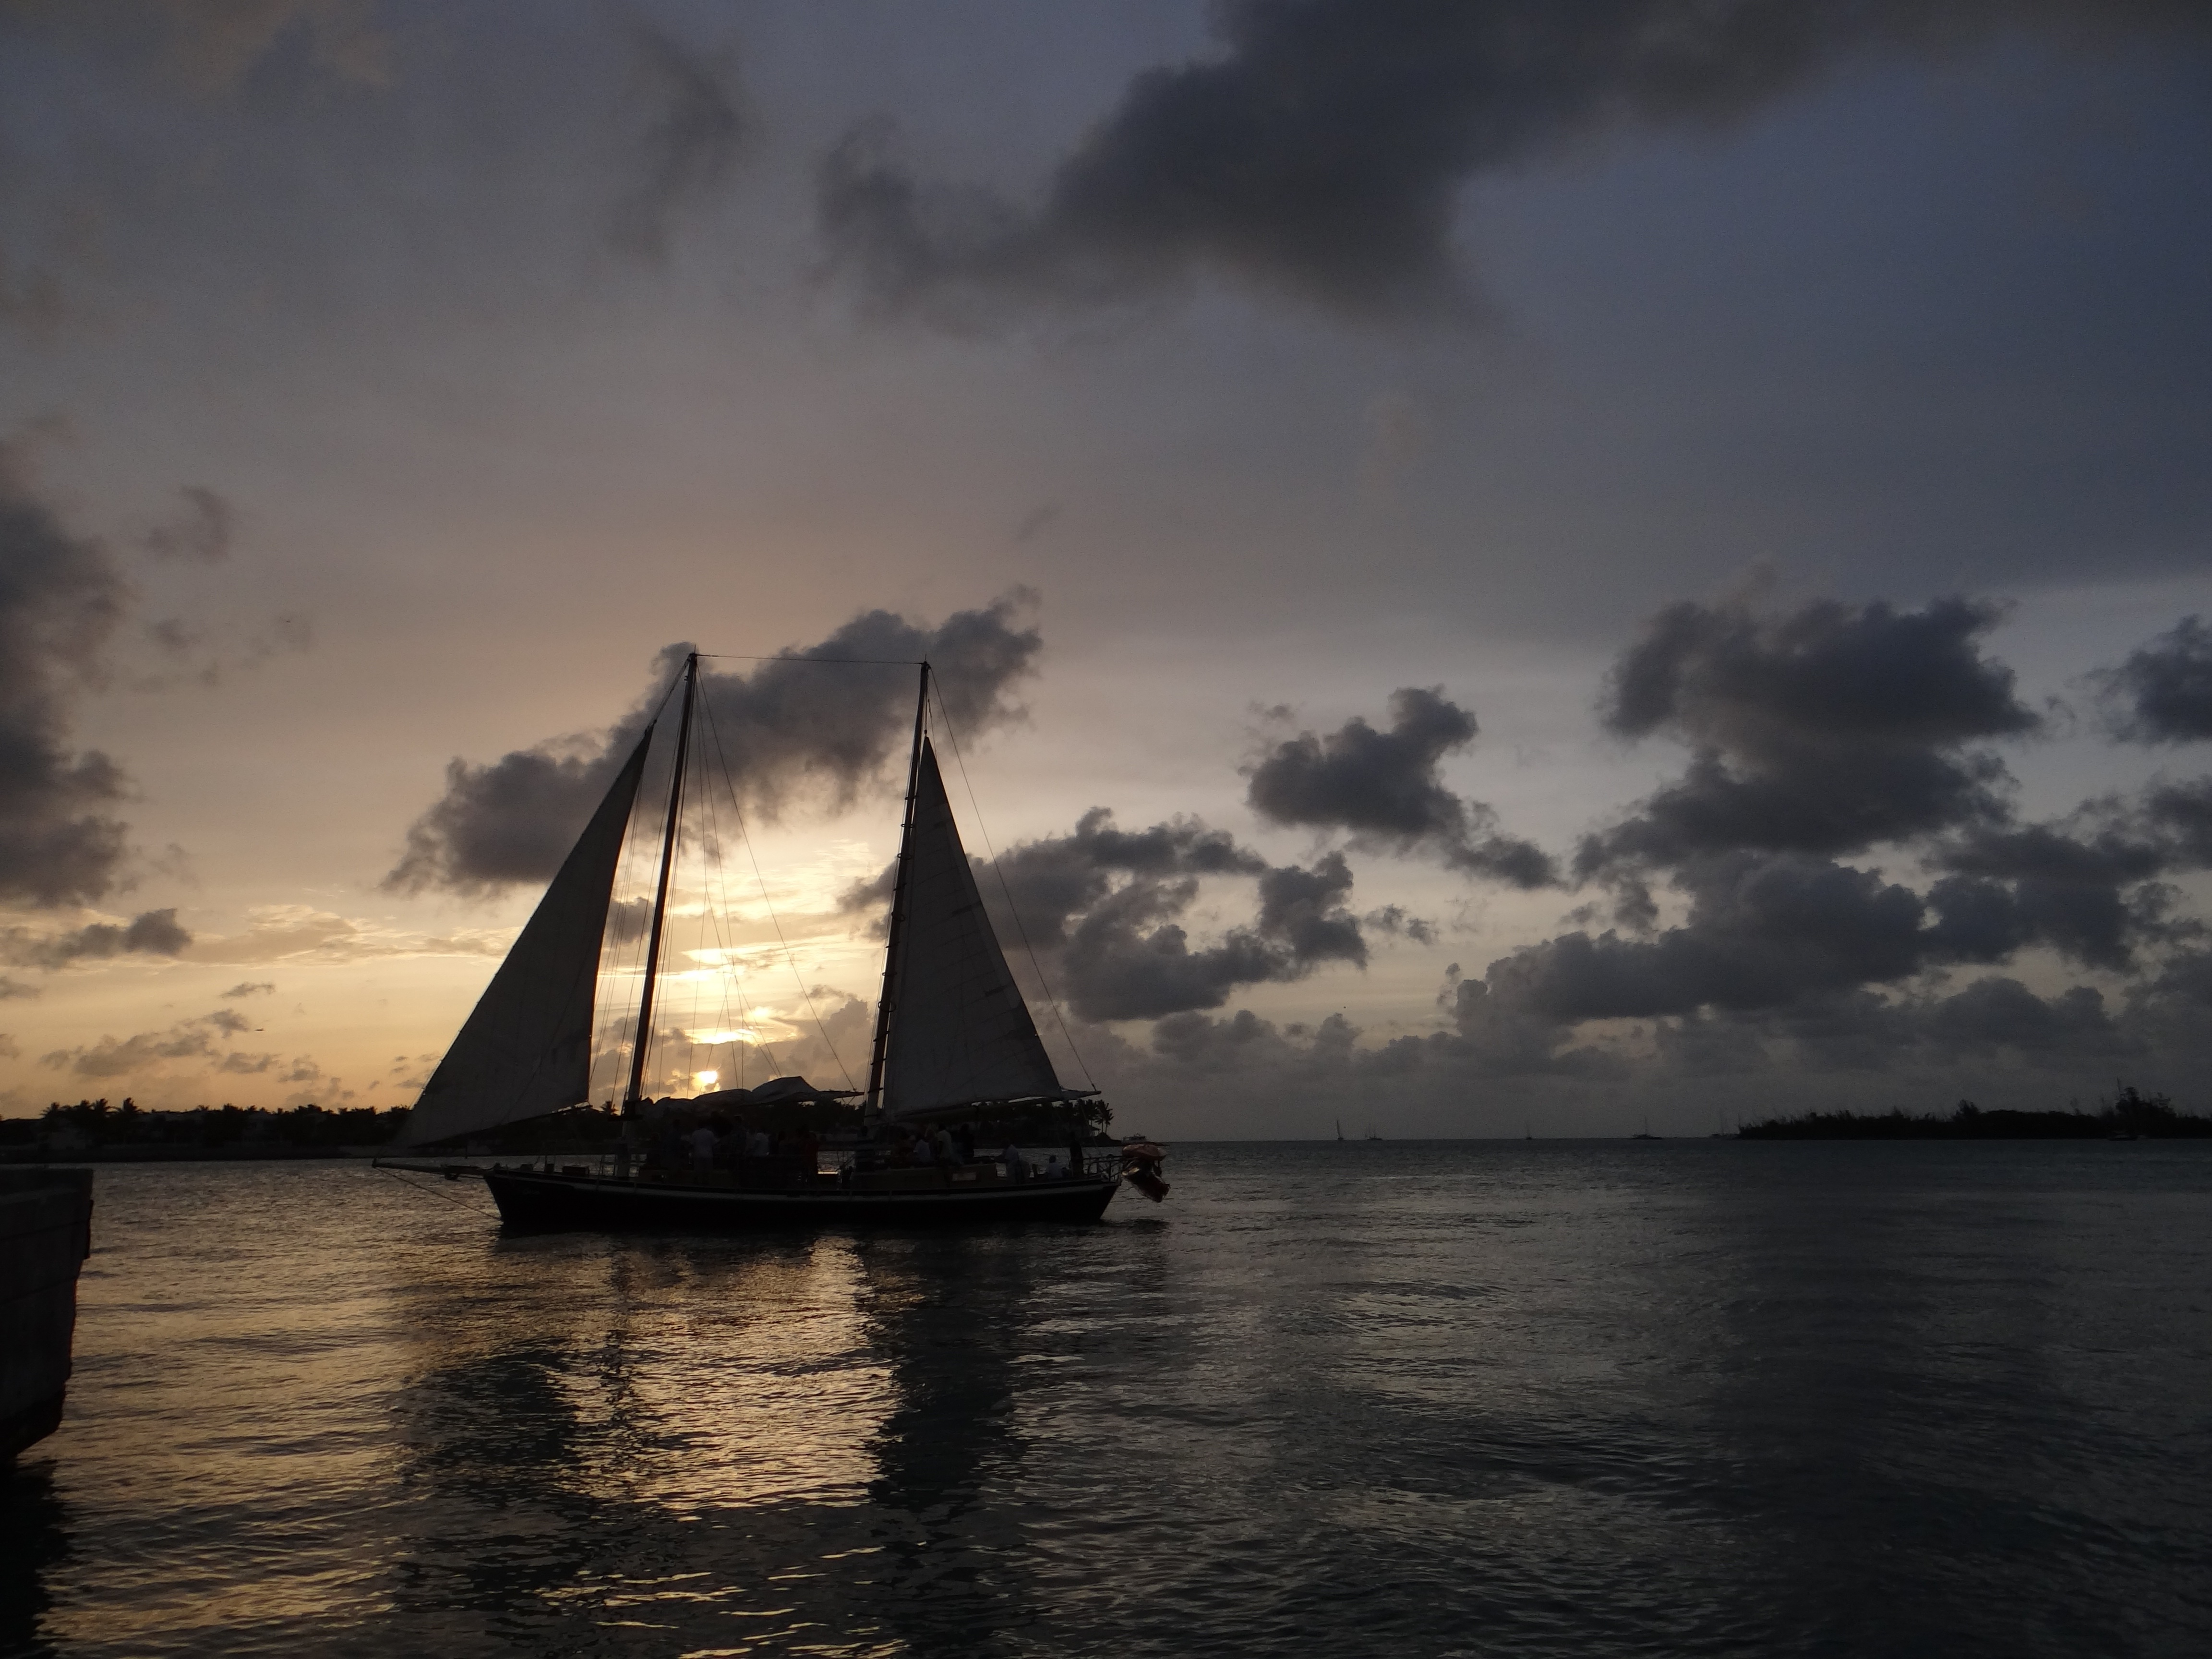
sea, coast, ocean, horizon, cloud, sky, sunrise, sunset, boat, sunlight, morning, dawn, ship, dusk, evening, reflection, vehicle, bay, sailboat, sail, watercraft, sailing ship, key west, clouds sailing boat, atmospheric phenomenon